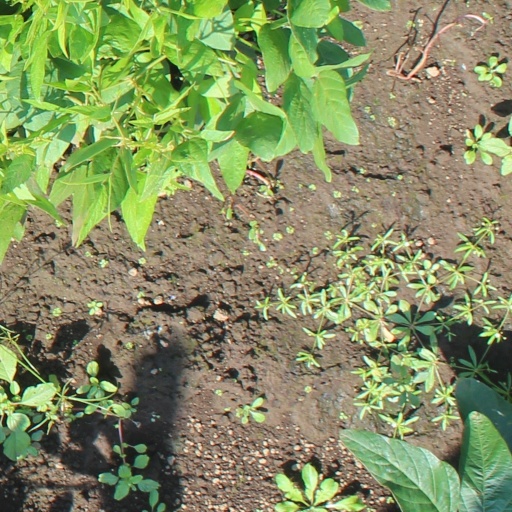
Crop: soybean